Coquí

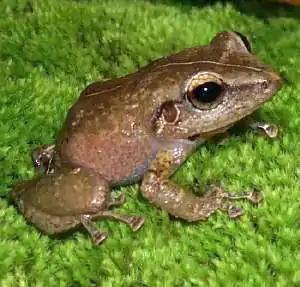
"Eleutherodactylus coqui", the most well-known species

Coquí is a common name for several species of small frogs in the genus "Eleutherodactylus" native to Puerto Rico. They are onomatopoeically named for the very loud mating call which the males of two species, the common coqui and the upland coqui, make at night. The coquí is one of the most common frogs in Puerto Rico, with more than 20 different species found within its territory, including 13 in El Yunque National Forest. Fossil and genetic evidence supports coquís having inhabited Puerto Rico for more than 30 million years. Other species of this genus can be found in the rest of the Caribbean and elsewhere in the Neotropics, in Central and South America. The coquí is an unofficial national symbol of Puerto Rico; there is a Puerto Rican expression that goes, "", which translates to "I'm from here, like the coquí."